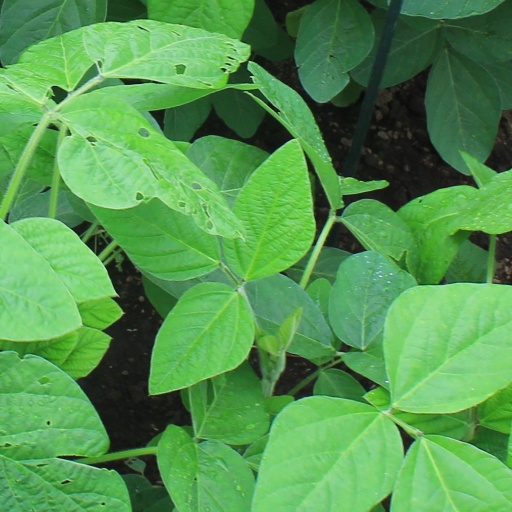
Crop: soybean